Bandish (1955 film)

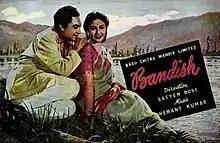

Bandish is a 1955 black and white Indian Hindi-language film The film stars Ashok Kumar, Meena Kumari, Daisy Irani in lead roles. The film was directed by Satyen Bose.